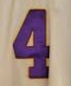
Number: 4